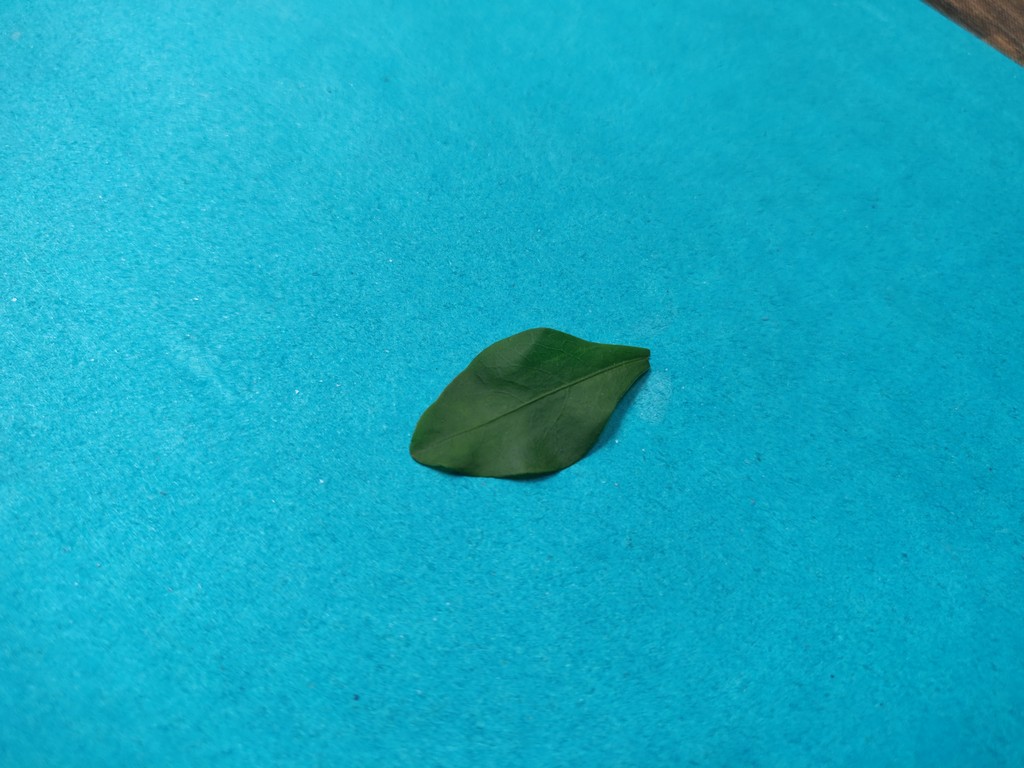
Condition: Healthy
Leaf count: single
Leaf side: front